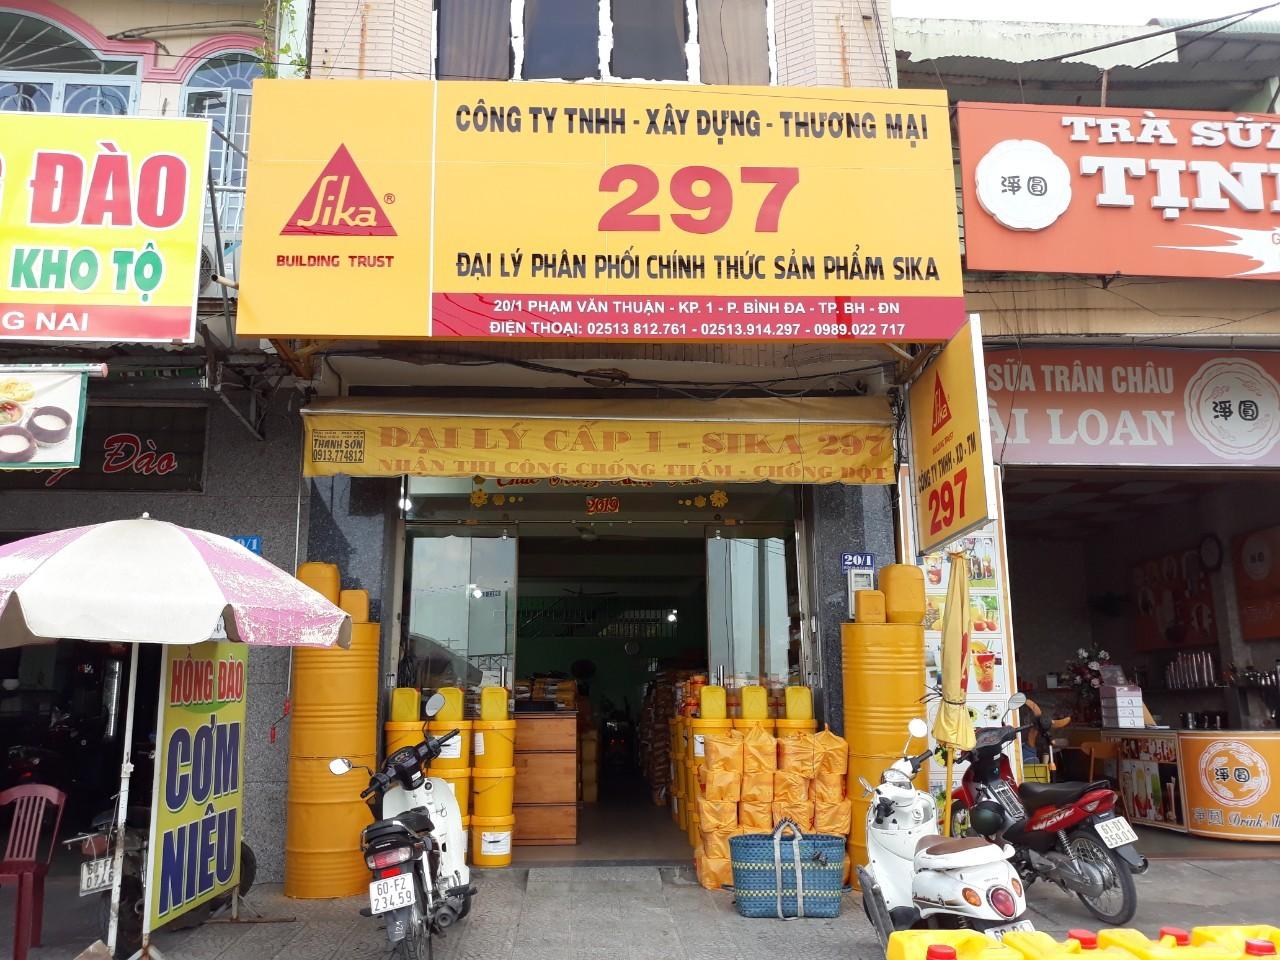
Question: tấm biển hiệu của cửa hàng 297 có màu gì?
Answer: tấm biển hiệu có màu vàng